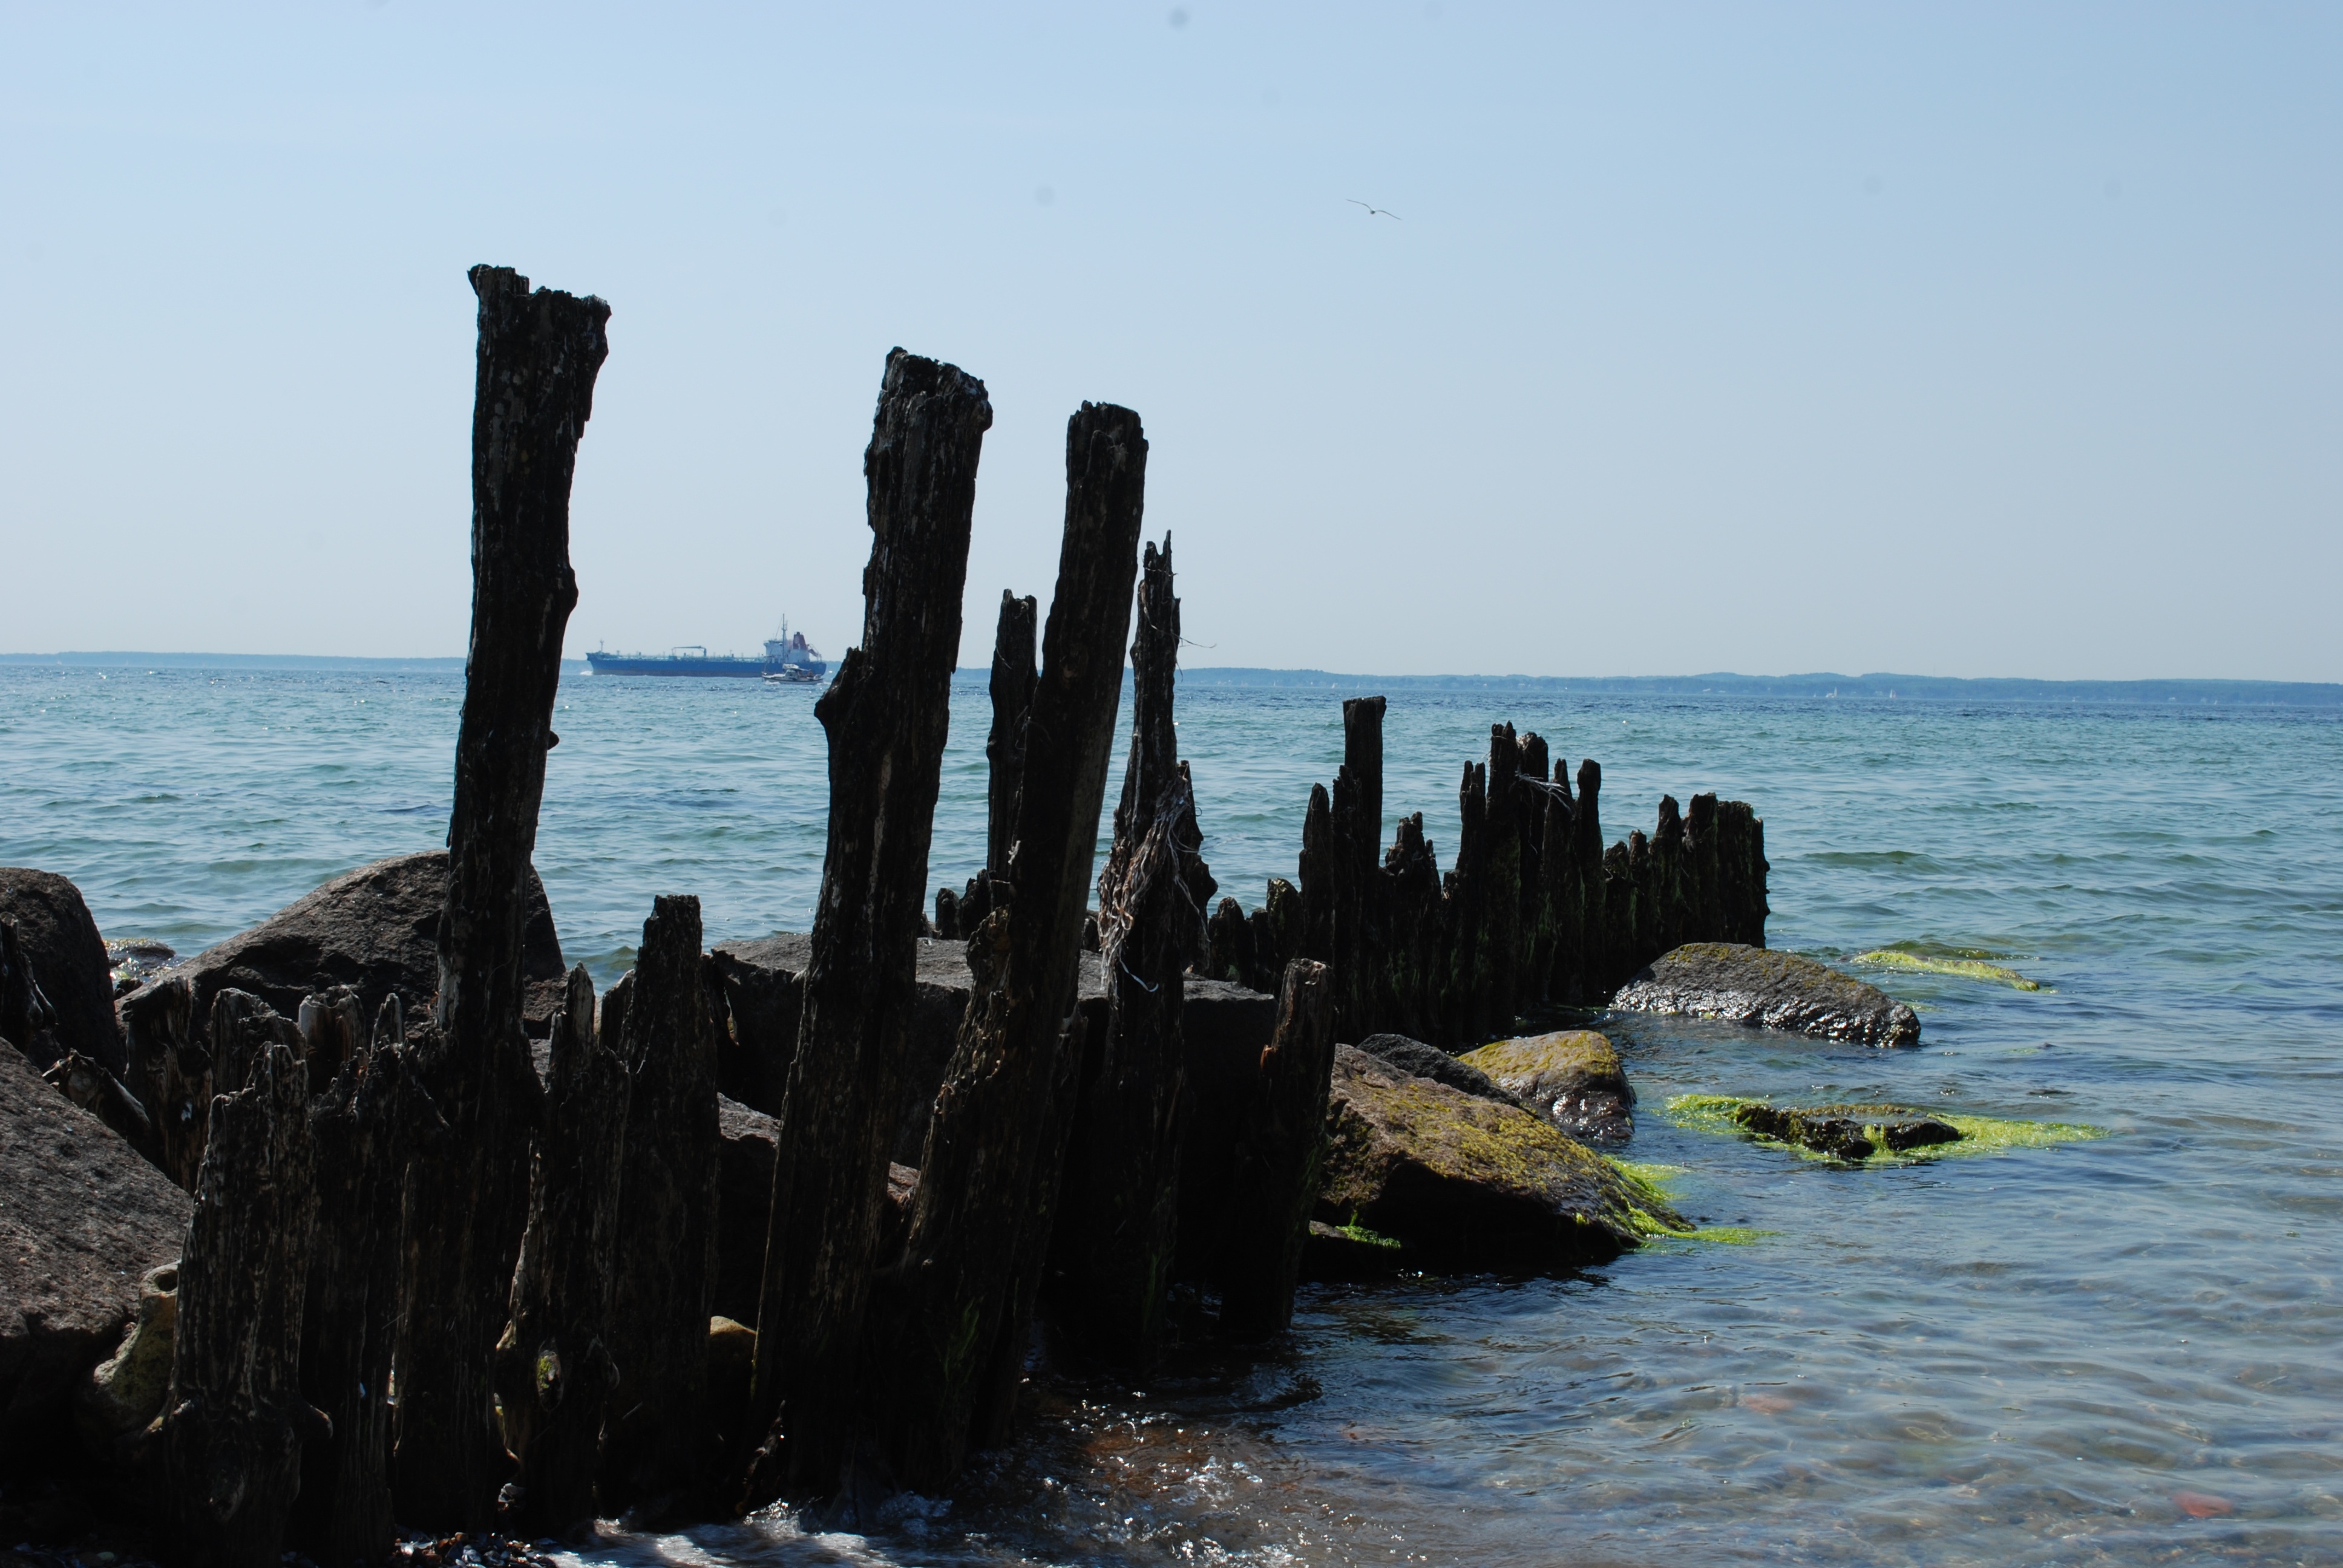
beach, sea, coast, water, rock, ocean, horizon, shore, wave, cliff, vehicle, bay, stack, terrain, material, vein, body of water, wreckage, breakwater, cape, islet, piles, wind wave